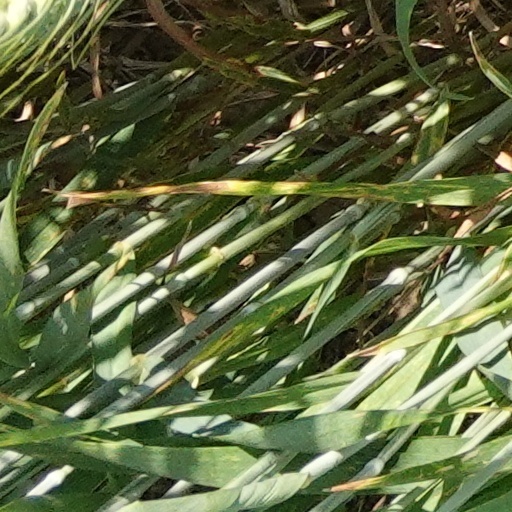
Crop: wheat